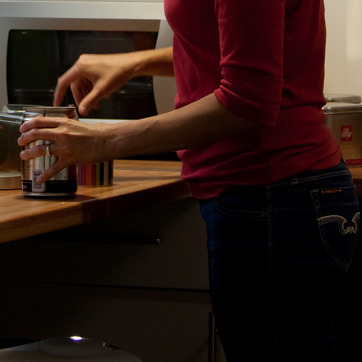
Material: wood